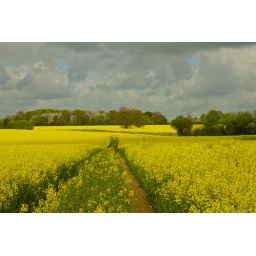
Trees in a field of yellow